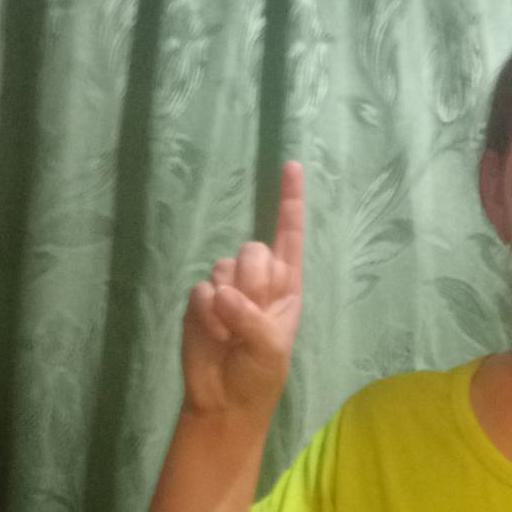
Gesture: one